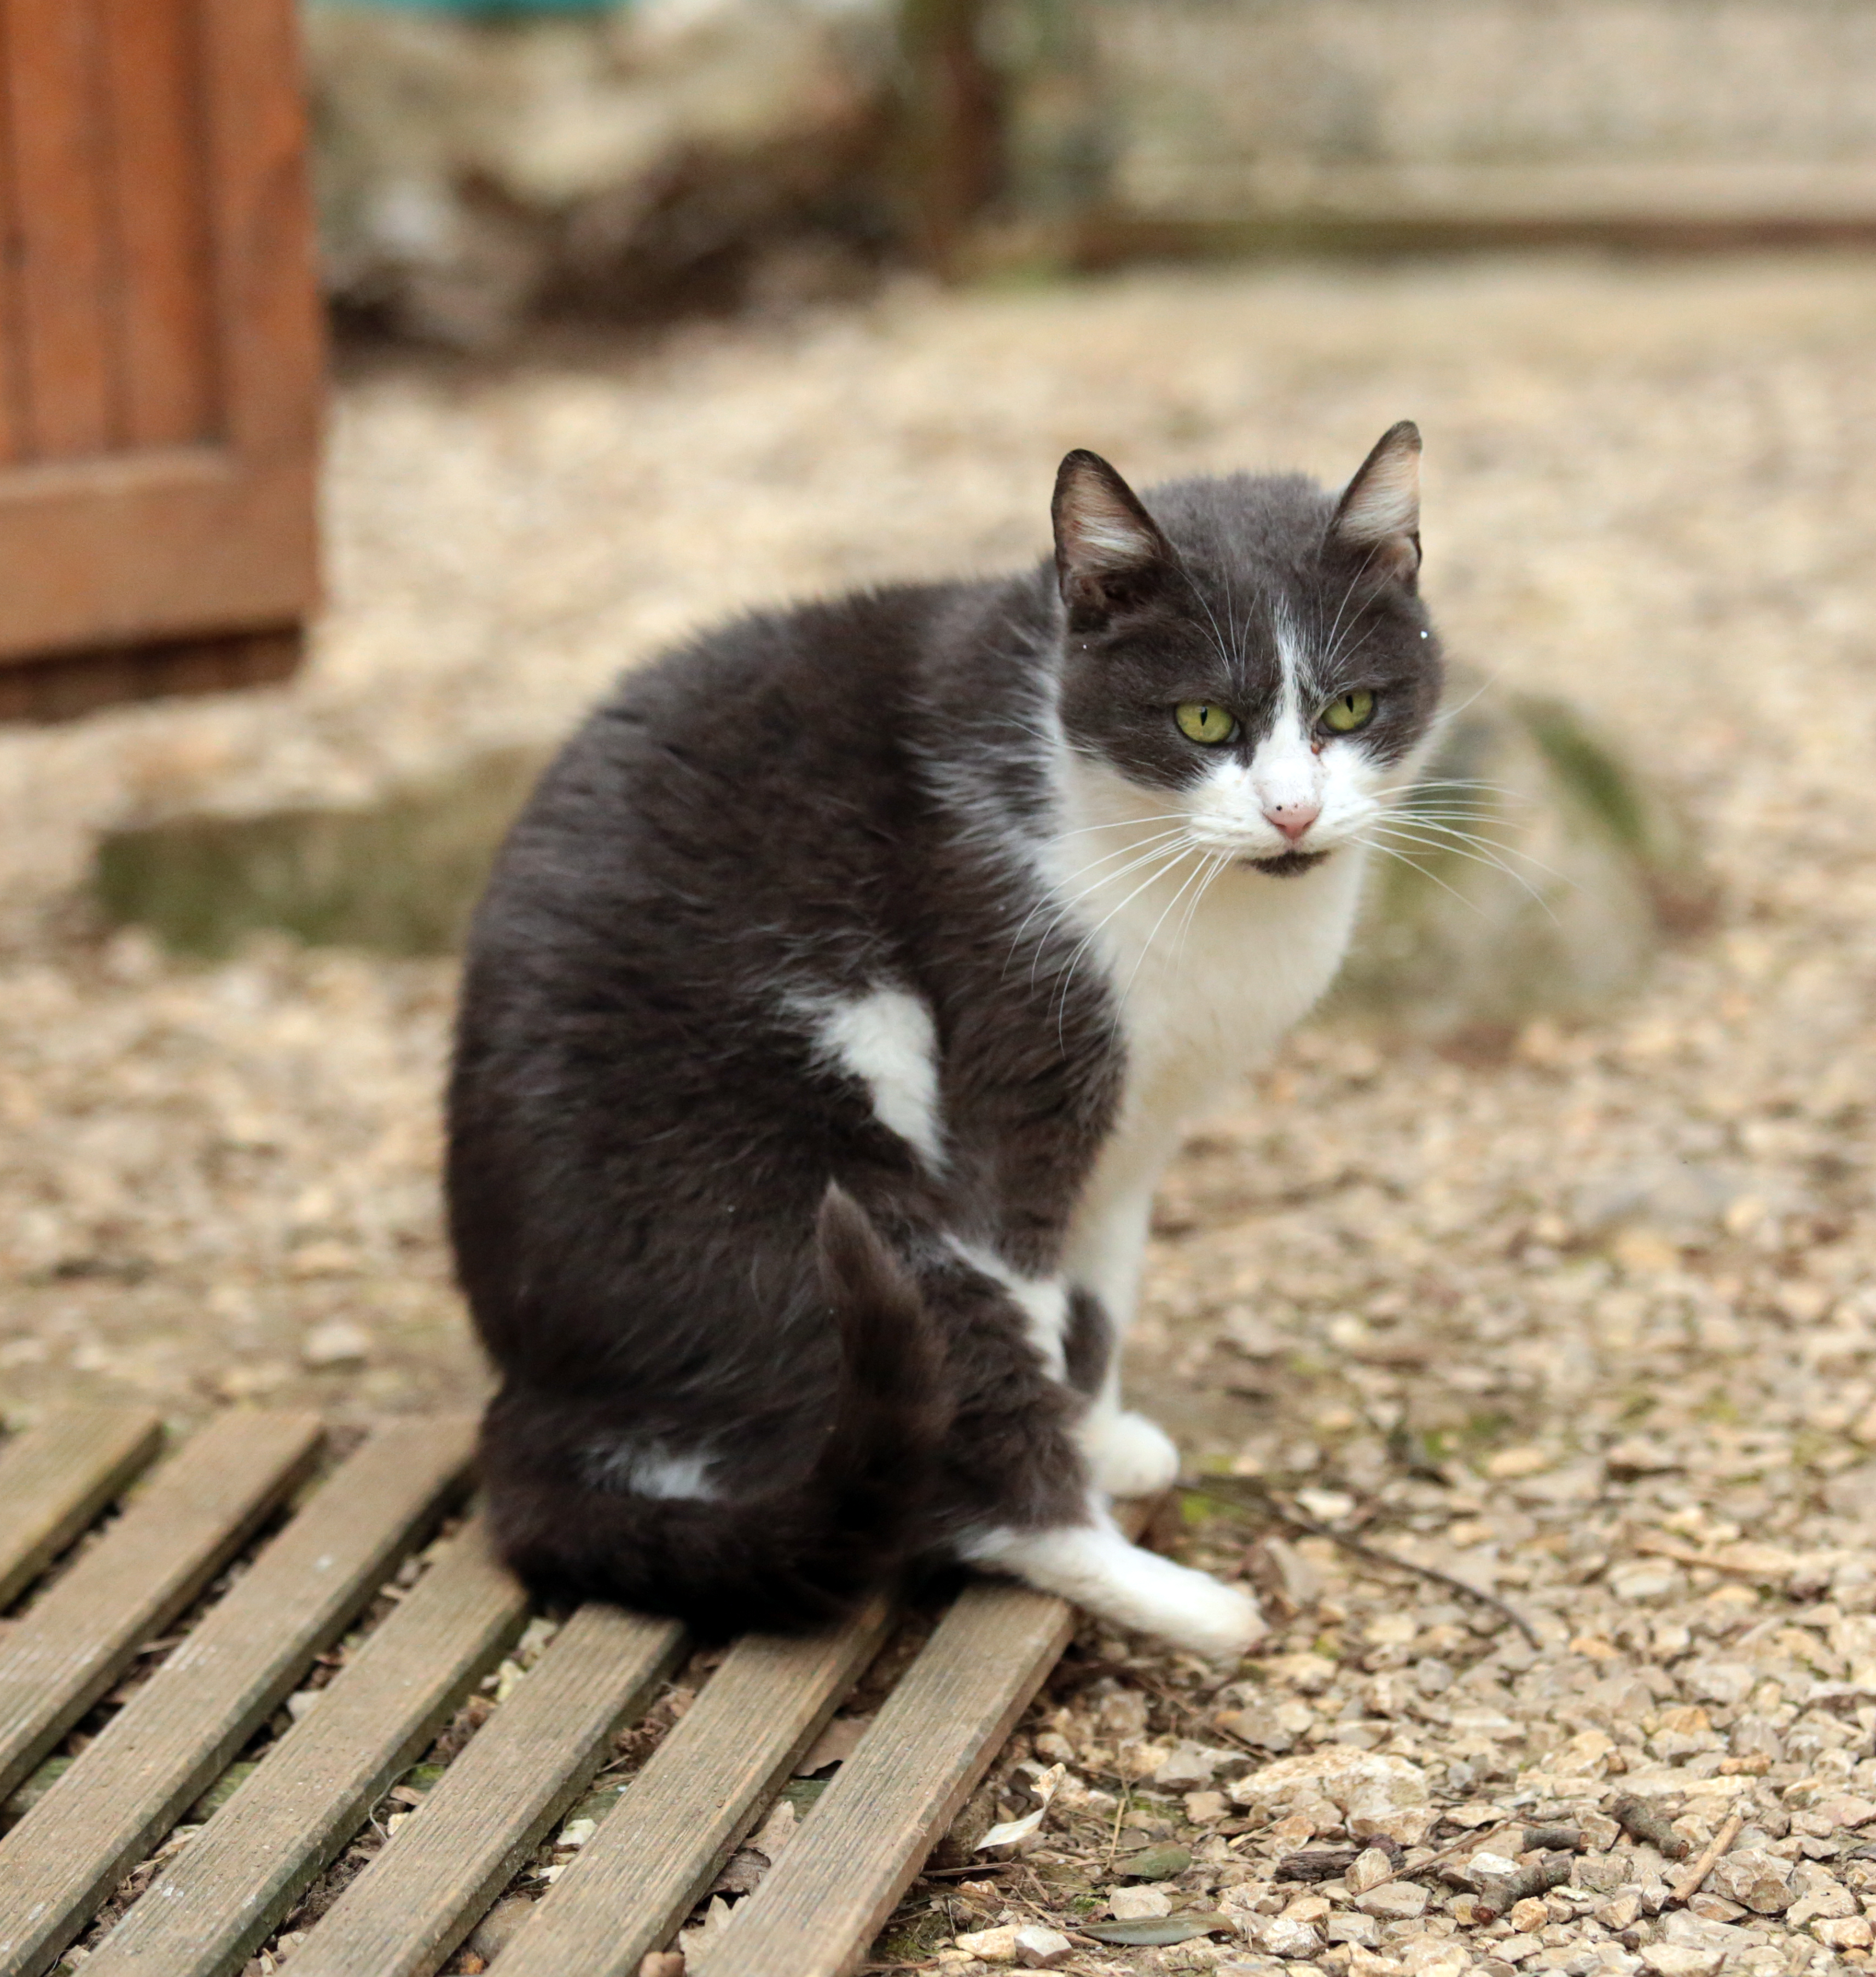
outdoor, animal, france, europe, kitten, cat, canon, mammal, fauna, cats, shelter, whiskers, midi, vertebrate, noiretblanc, isasza, chats, southfrance, sdfrankreich, zuidfrankrijk, mditerrane, languedocroussillon, hrault, animalsprotection, tomcat, enclos, katzen, exterieur, brissac, associationperle, tierheim, tierschutz, poezen, katten, poes, masdulamalou, pussycat, matous, refugedanimaux, european shorthair, wild cat, small to medium sized cats, cat like mammal, domestic short haired cat